Kirke og Kultur

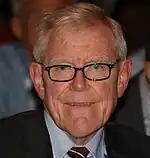
Inge Lønning, editor from 1968 until his death in 2013.

"Kirke og Kultur" was founded in 1894 by Christopher Bruun and Thorvald Klaveness, originally named "For Kirke og Kultur". The magazine has its headquarters in Oslo and is published on a monthly basis.